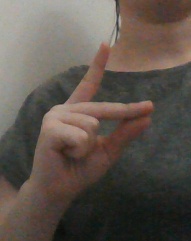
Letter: ta